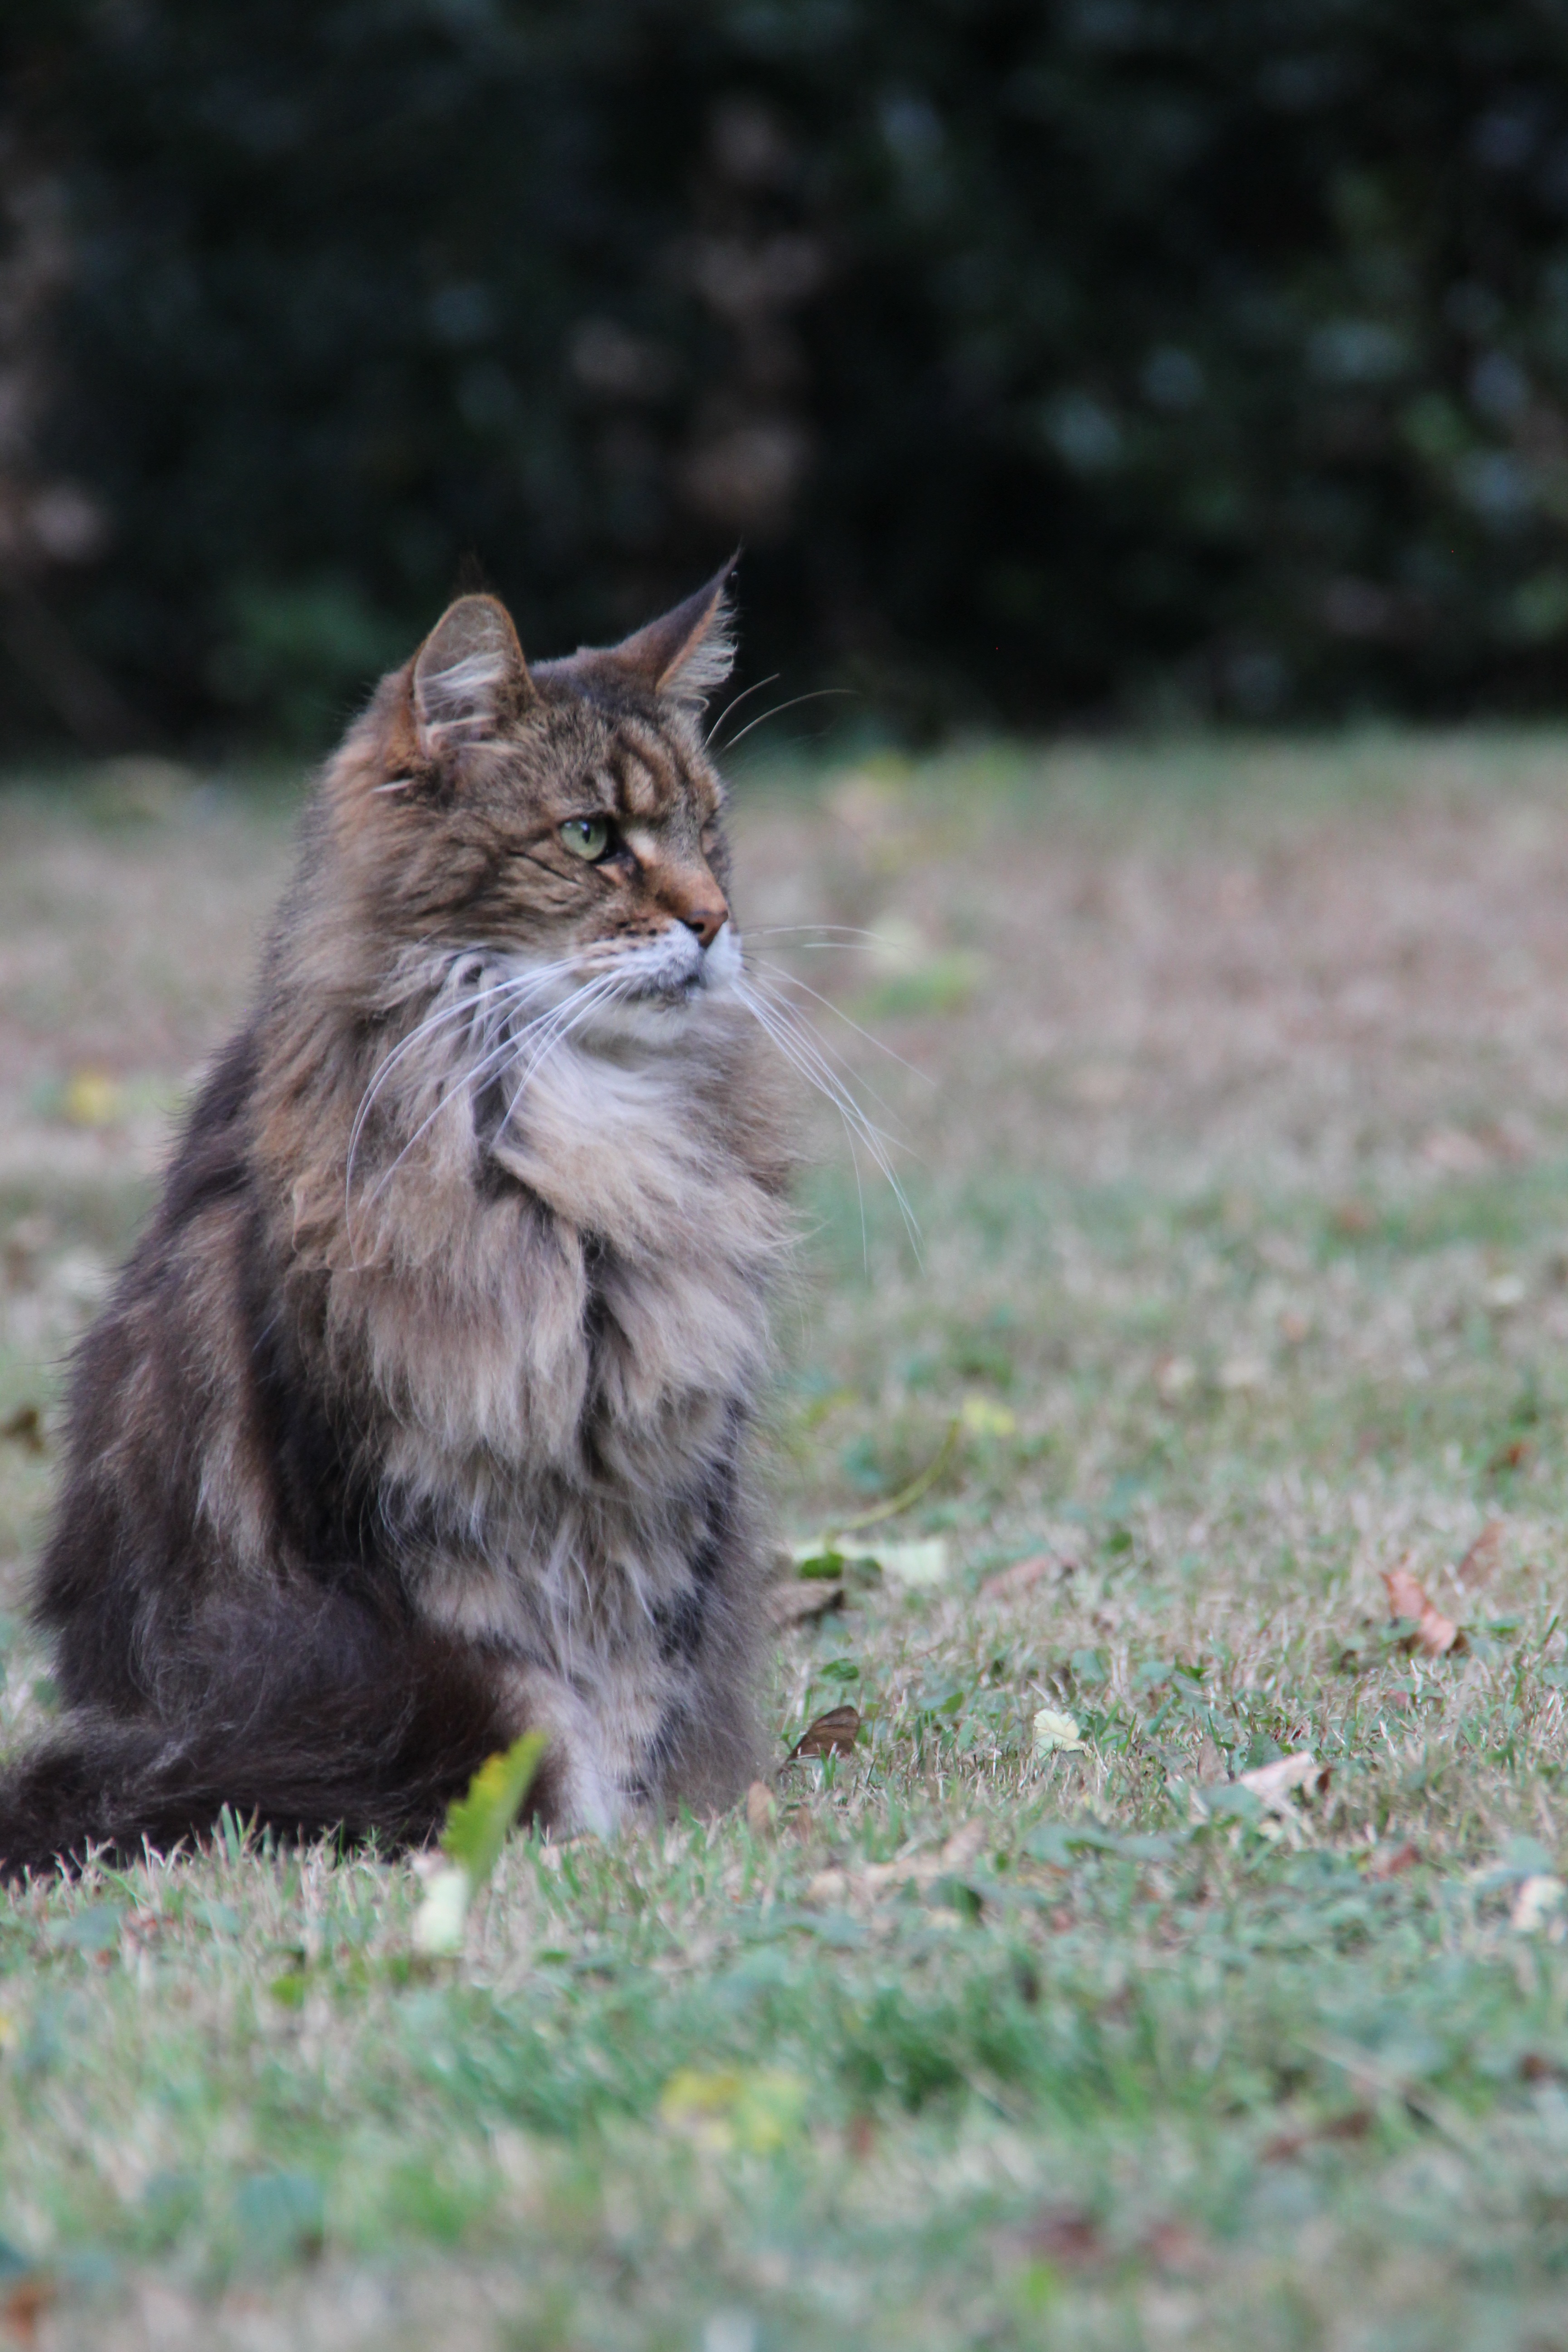
nature, grass, pet, fur, kitten, cat, brown, mammal, fauna, eyes, whiskers, furry, vertebrate, beautiful, soft, lynx, bobcat, noble, beard hair, vigilant, norwegian forest cat, wild cat, small to medium sized cats, cat like mammal